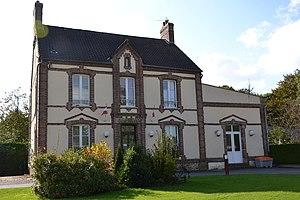
Mairie de Vitrai-sous-l'Aigle (61).
Vitrai-sous-Laigle est une commune française, située dans le département de l'Orne en région Normandie, peuplée de 232 habitants.